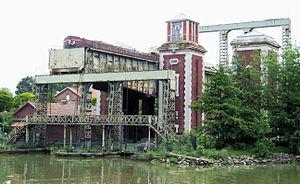
Arques
Henri François Joseph Gruson est un ingénieur des ponts et chaussées, spécialiste d'hydraulique et directeur de l'Institut industriel du Nord de 1892 à 1908.
L'ascenseur des Fontinettes ou ABF est un ancien ascenseur à bateaux situé sur le canal de Neufossé à Arques. Il ne fonctionne plus depuis 1967, mais il est conservé à titre historique, comme le seul ascenseur à bateaux situé en France. Après avoir été inscrit Monument historique par arrêté du 7 octobre 2013, il a été classé par arrêté du 28 février 2014.